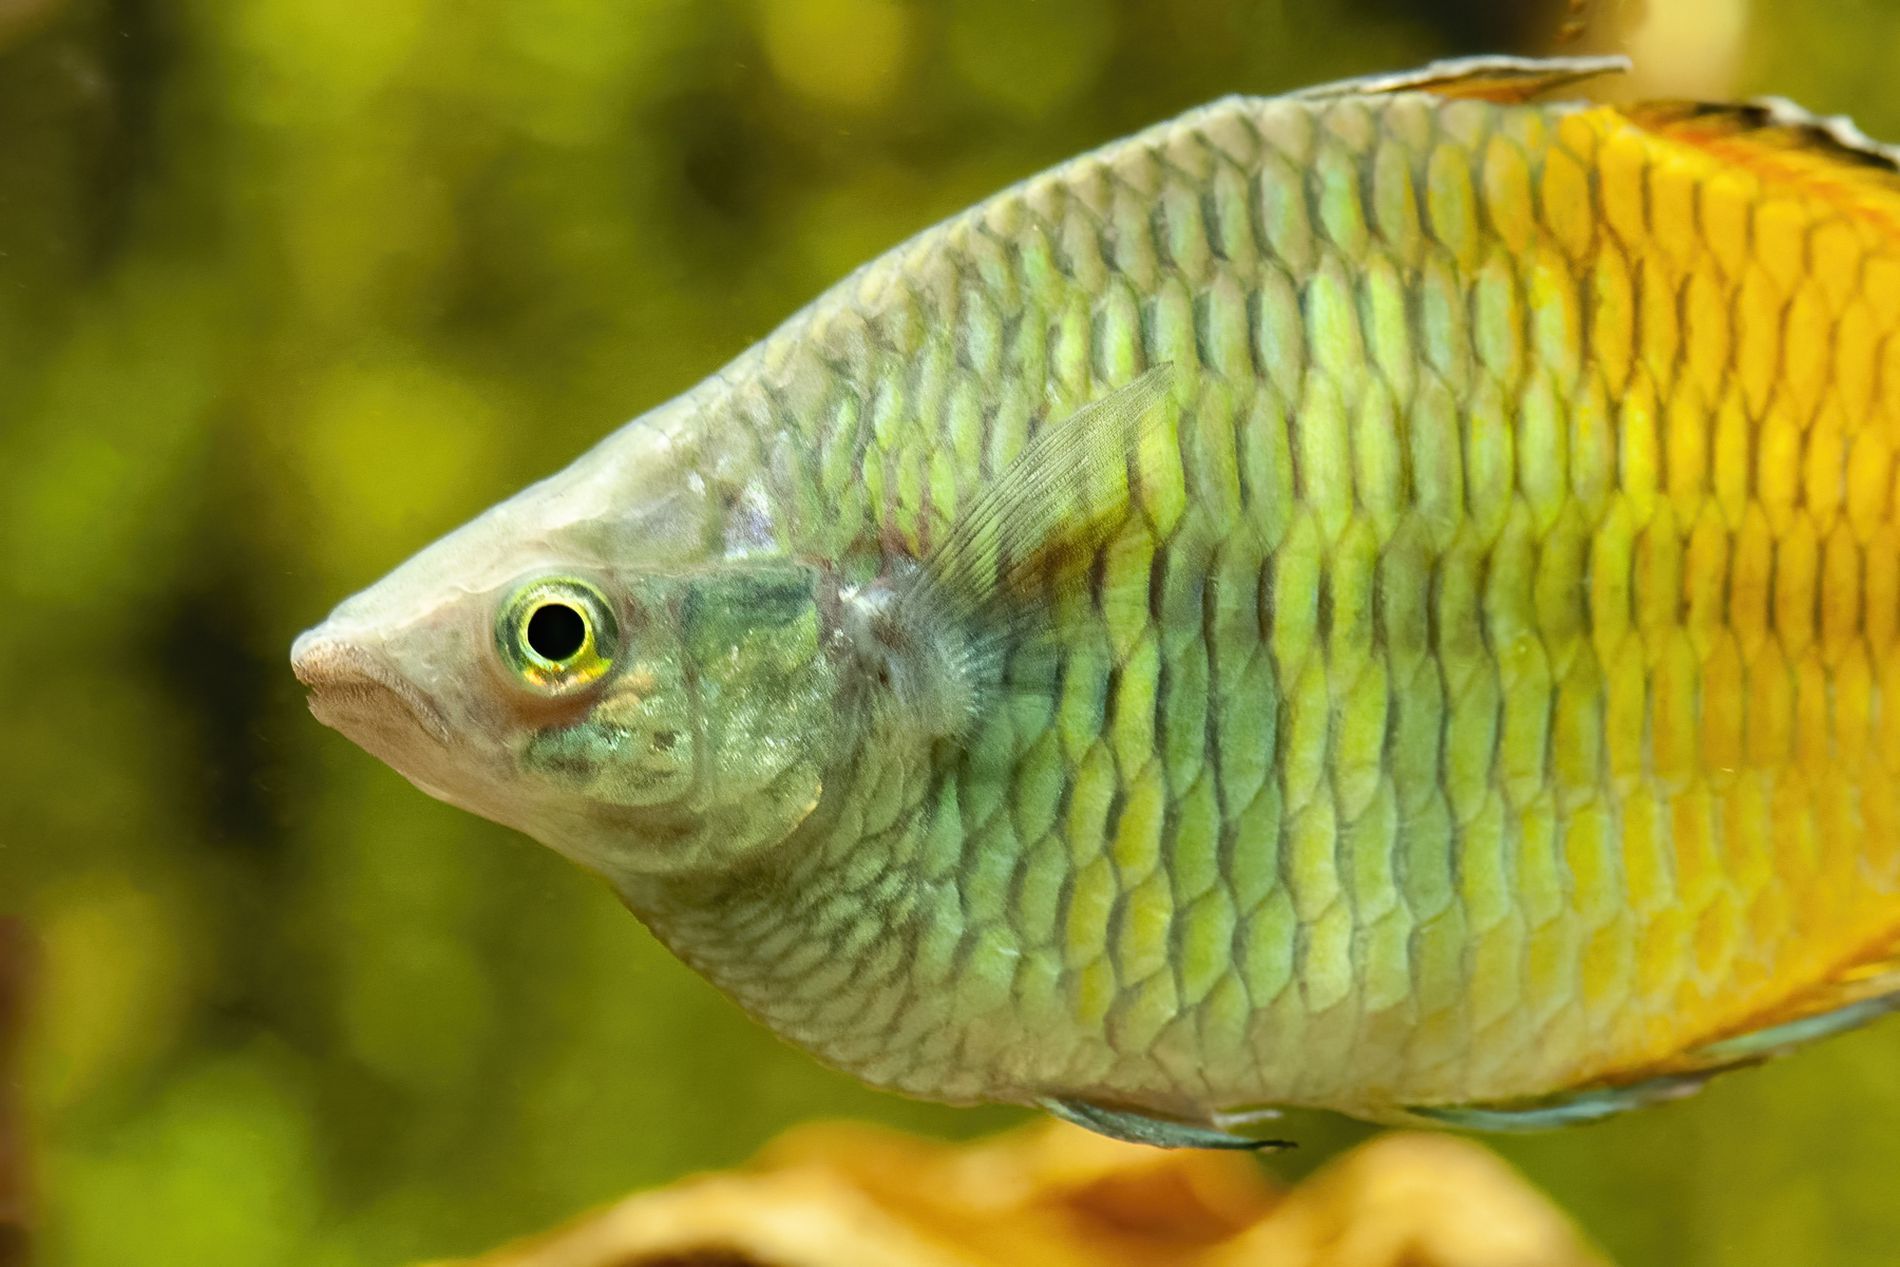
Beautiful Fish
The image shows a pretty fish with shiny yellow and green scales, swimming peacefully in the water.
A close up shot shows the fish from the side like it’s posing for a picture. It feels like we’re right there.
The fish glows with soft greens, gold, and a bit of blue. Everything around it is blurry and warm, like a peaceful dream under the sea.
Labels: Aquatic, Water, Animal, Fish, Sea Life, Aquarium, Angelfish, Carp, Background
Camera: NIKON CORPORATION NIKON D300
Lens: 105.0 mm f/2.8, AF-S VR Micro-Nikkor 105mm f/2.8G IF-ED
Aperture: F4.5
Exposure: 1/60 sec
ISO: 1250
Focal length: 105.0 mm